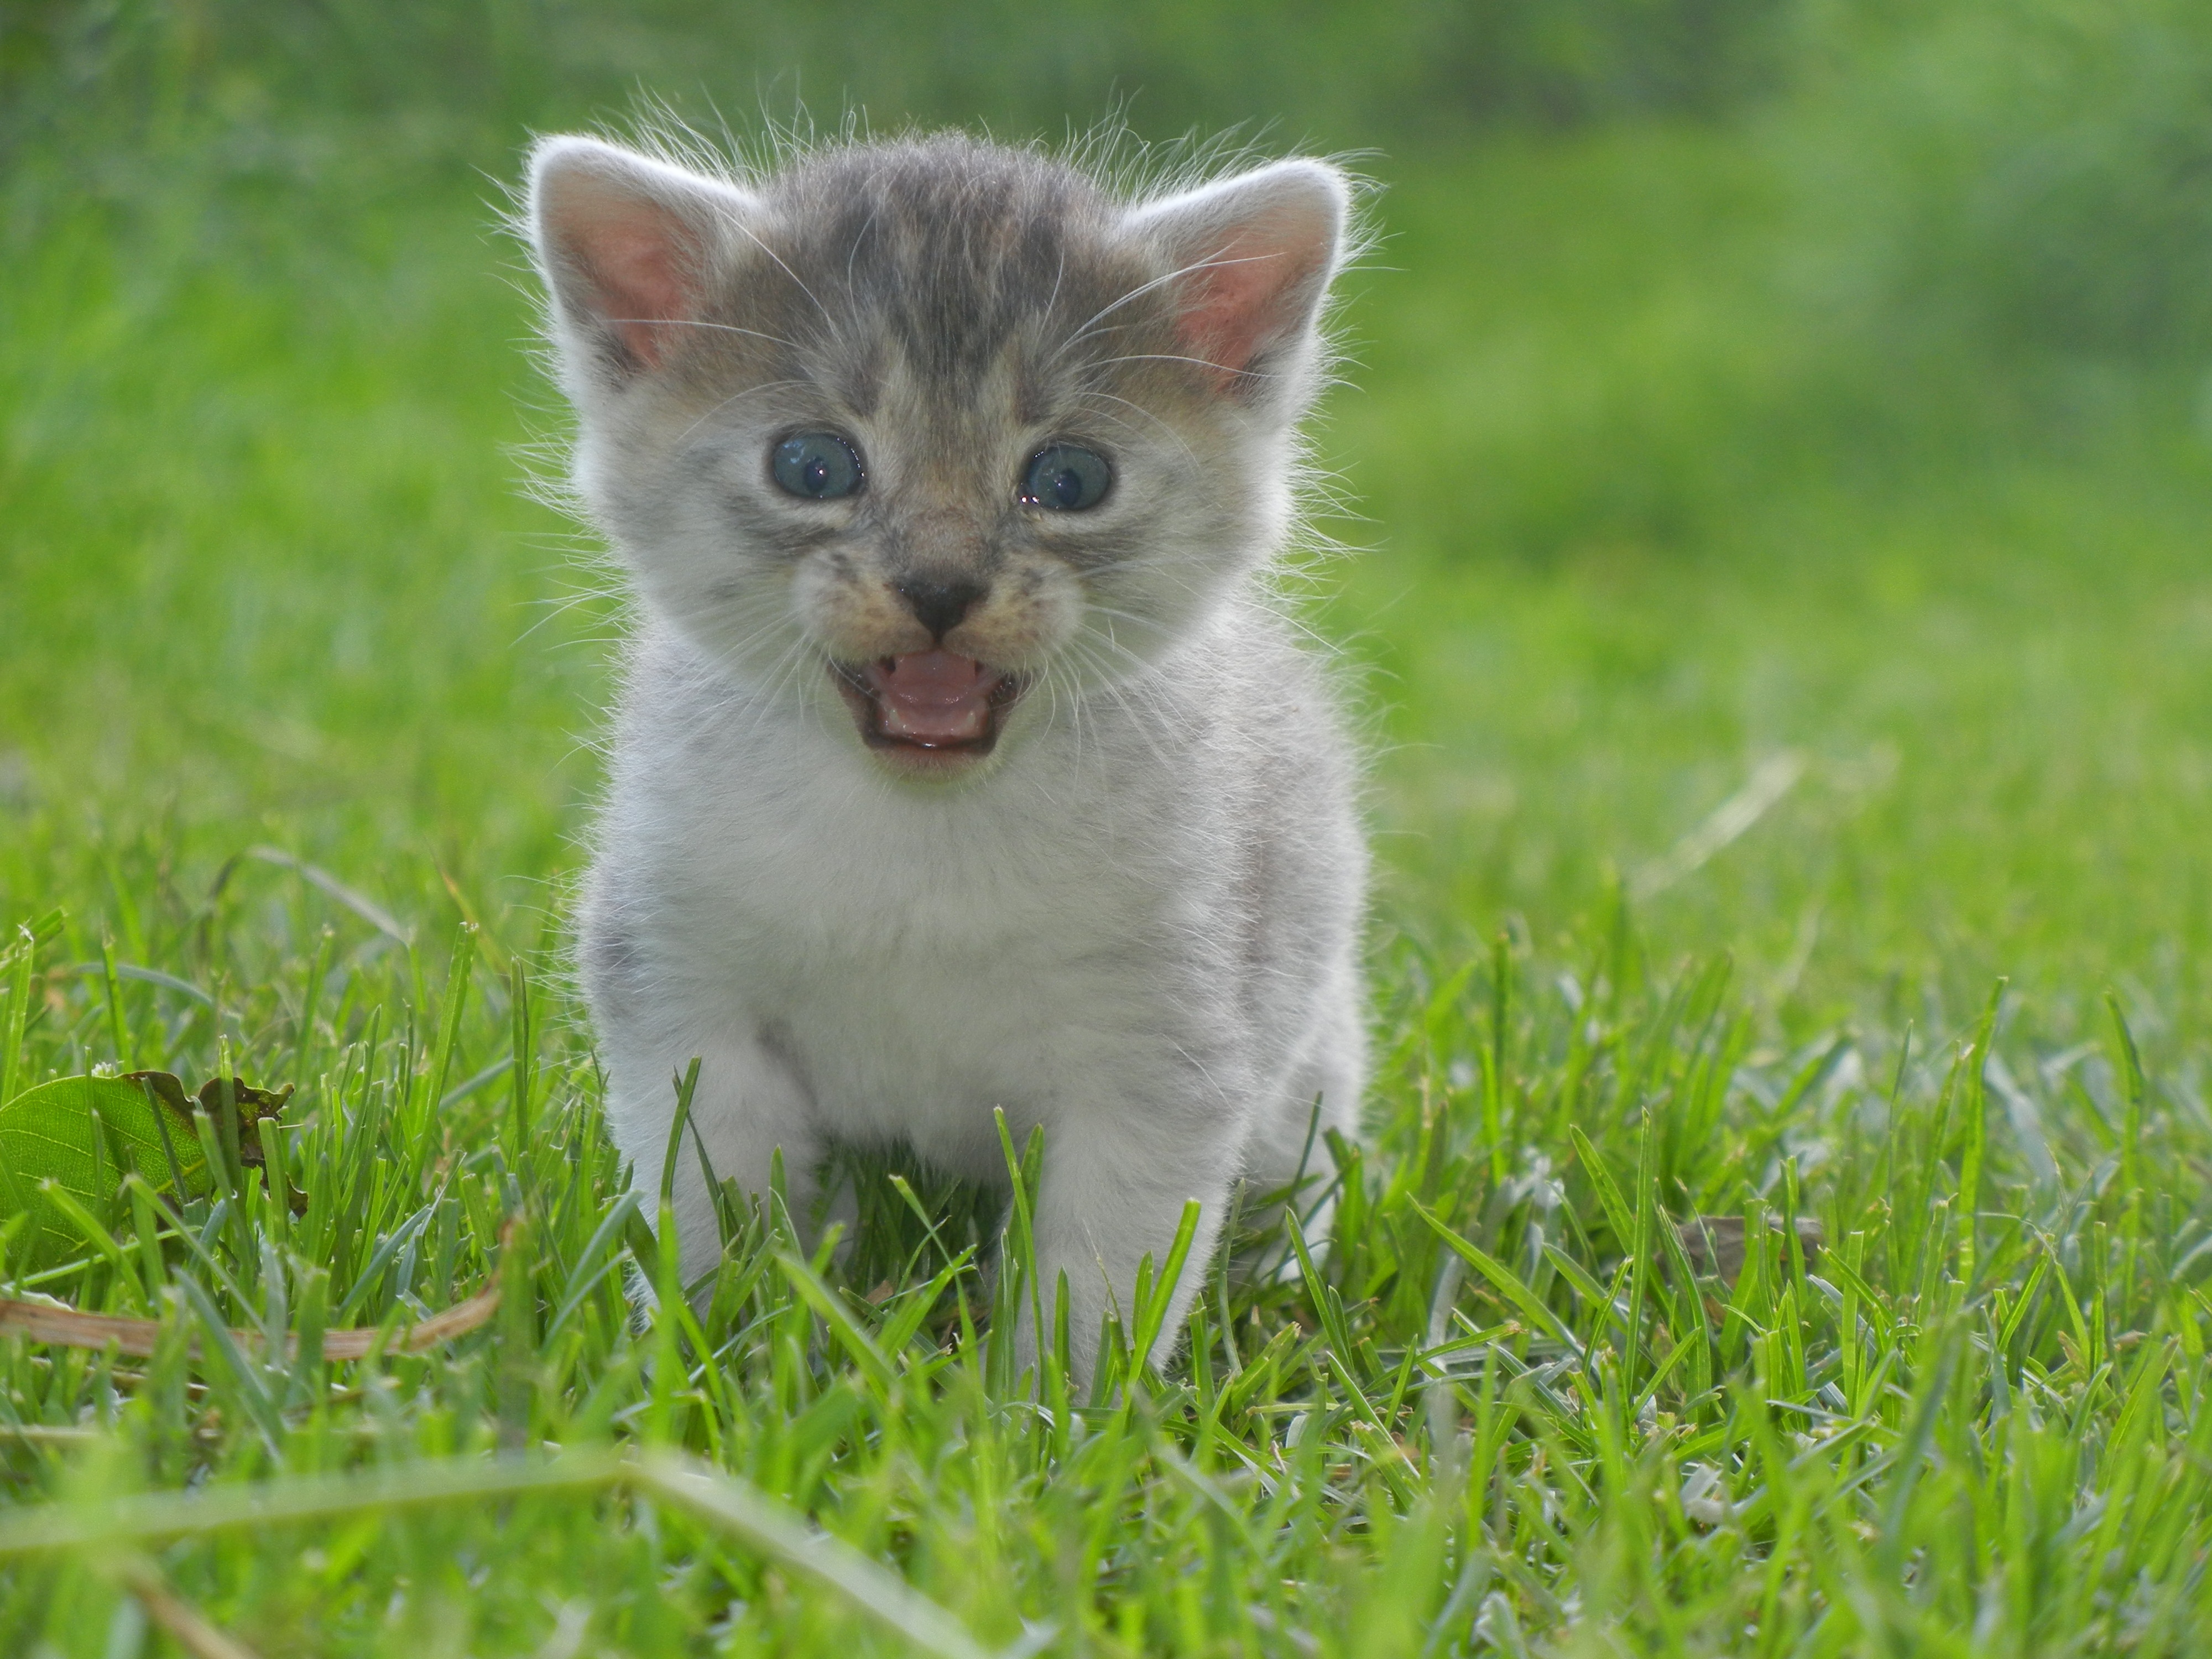
grass, animal, kitten, cat, small, mammal, fauna, whiskers, kitty, vertebrate, beautiful, small to medium sized cats, cat like mammal, carnivoran, domestic short haired cat, domestic long haired cat